Question: What state could this scene be located in?
Tambaya: A wani gari za'a iya samun wannan scene ɗin?
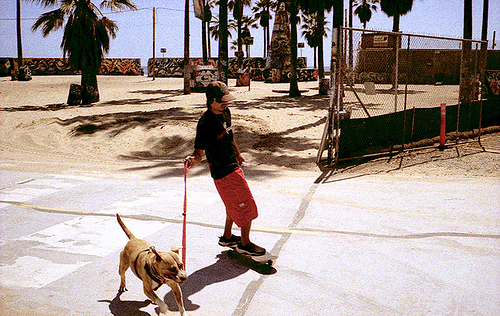
Answer: Florida.
Amsa: Florida.